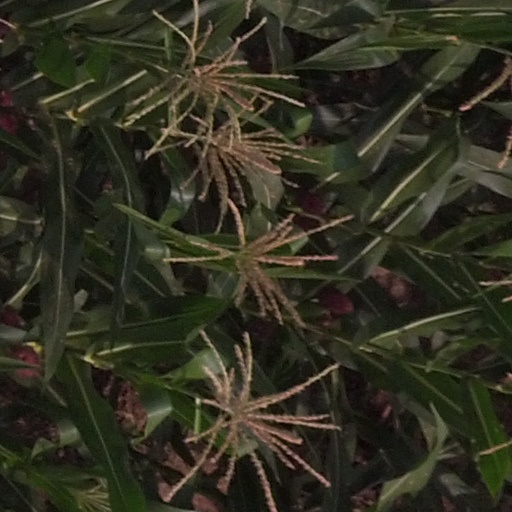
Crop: maize; corn